Iron Confederacy

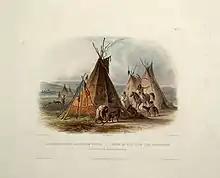
A print of a Karl Bodmer painting published in London, UK in 1840. It shows an Assiniboine camp with teepees, travois, and horses

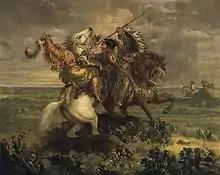
"The Death of Omoxesisixany or Big Snake" by Paul Kane depicting a battle between a Blackfoot and Plains Cree warrior on horseback.

As the HBC and NWC moved inland to the West, the Confederacy also moved inland and west so that they would not lose their control of the trade. As the HBC and NWC moved northwards and inland after 1760, the Crees were no longer required as intermediaries to ferry furs from place to another, but they gained new opportunities in the supply of pemmican (dried bison meat) and other provisions that European fur traders needed when travelling to the companies' new posts in the subarctic. Some Cree, historically a woodland people, adopted the ways of the plains people, including nomadic bison hunting and horsemanship. These emerging Plains Cree were initially allies of the Blackfoot, helping them to drive the Kootenay and Snakes across the Rocky Mountains. At the same time, many Assiniboine people moved farther west, eventually spawning the Nakoda (Stoney) people, who were a separate group by about 1744.